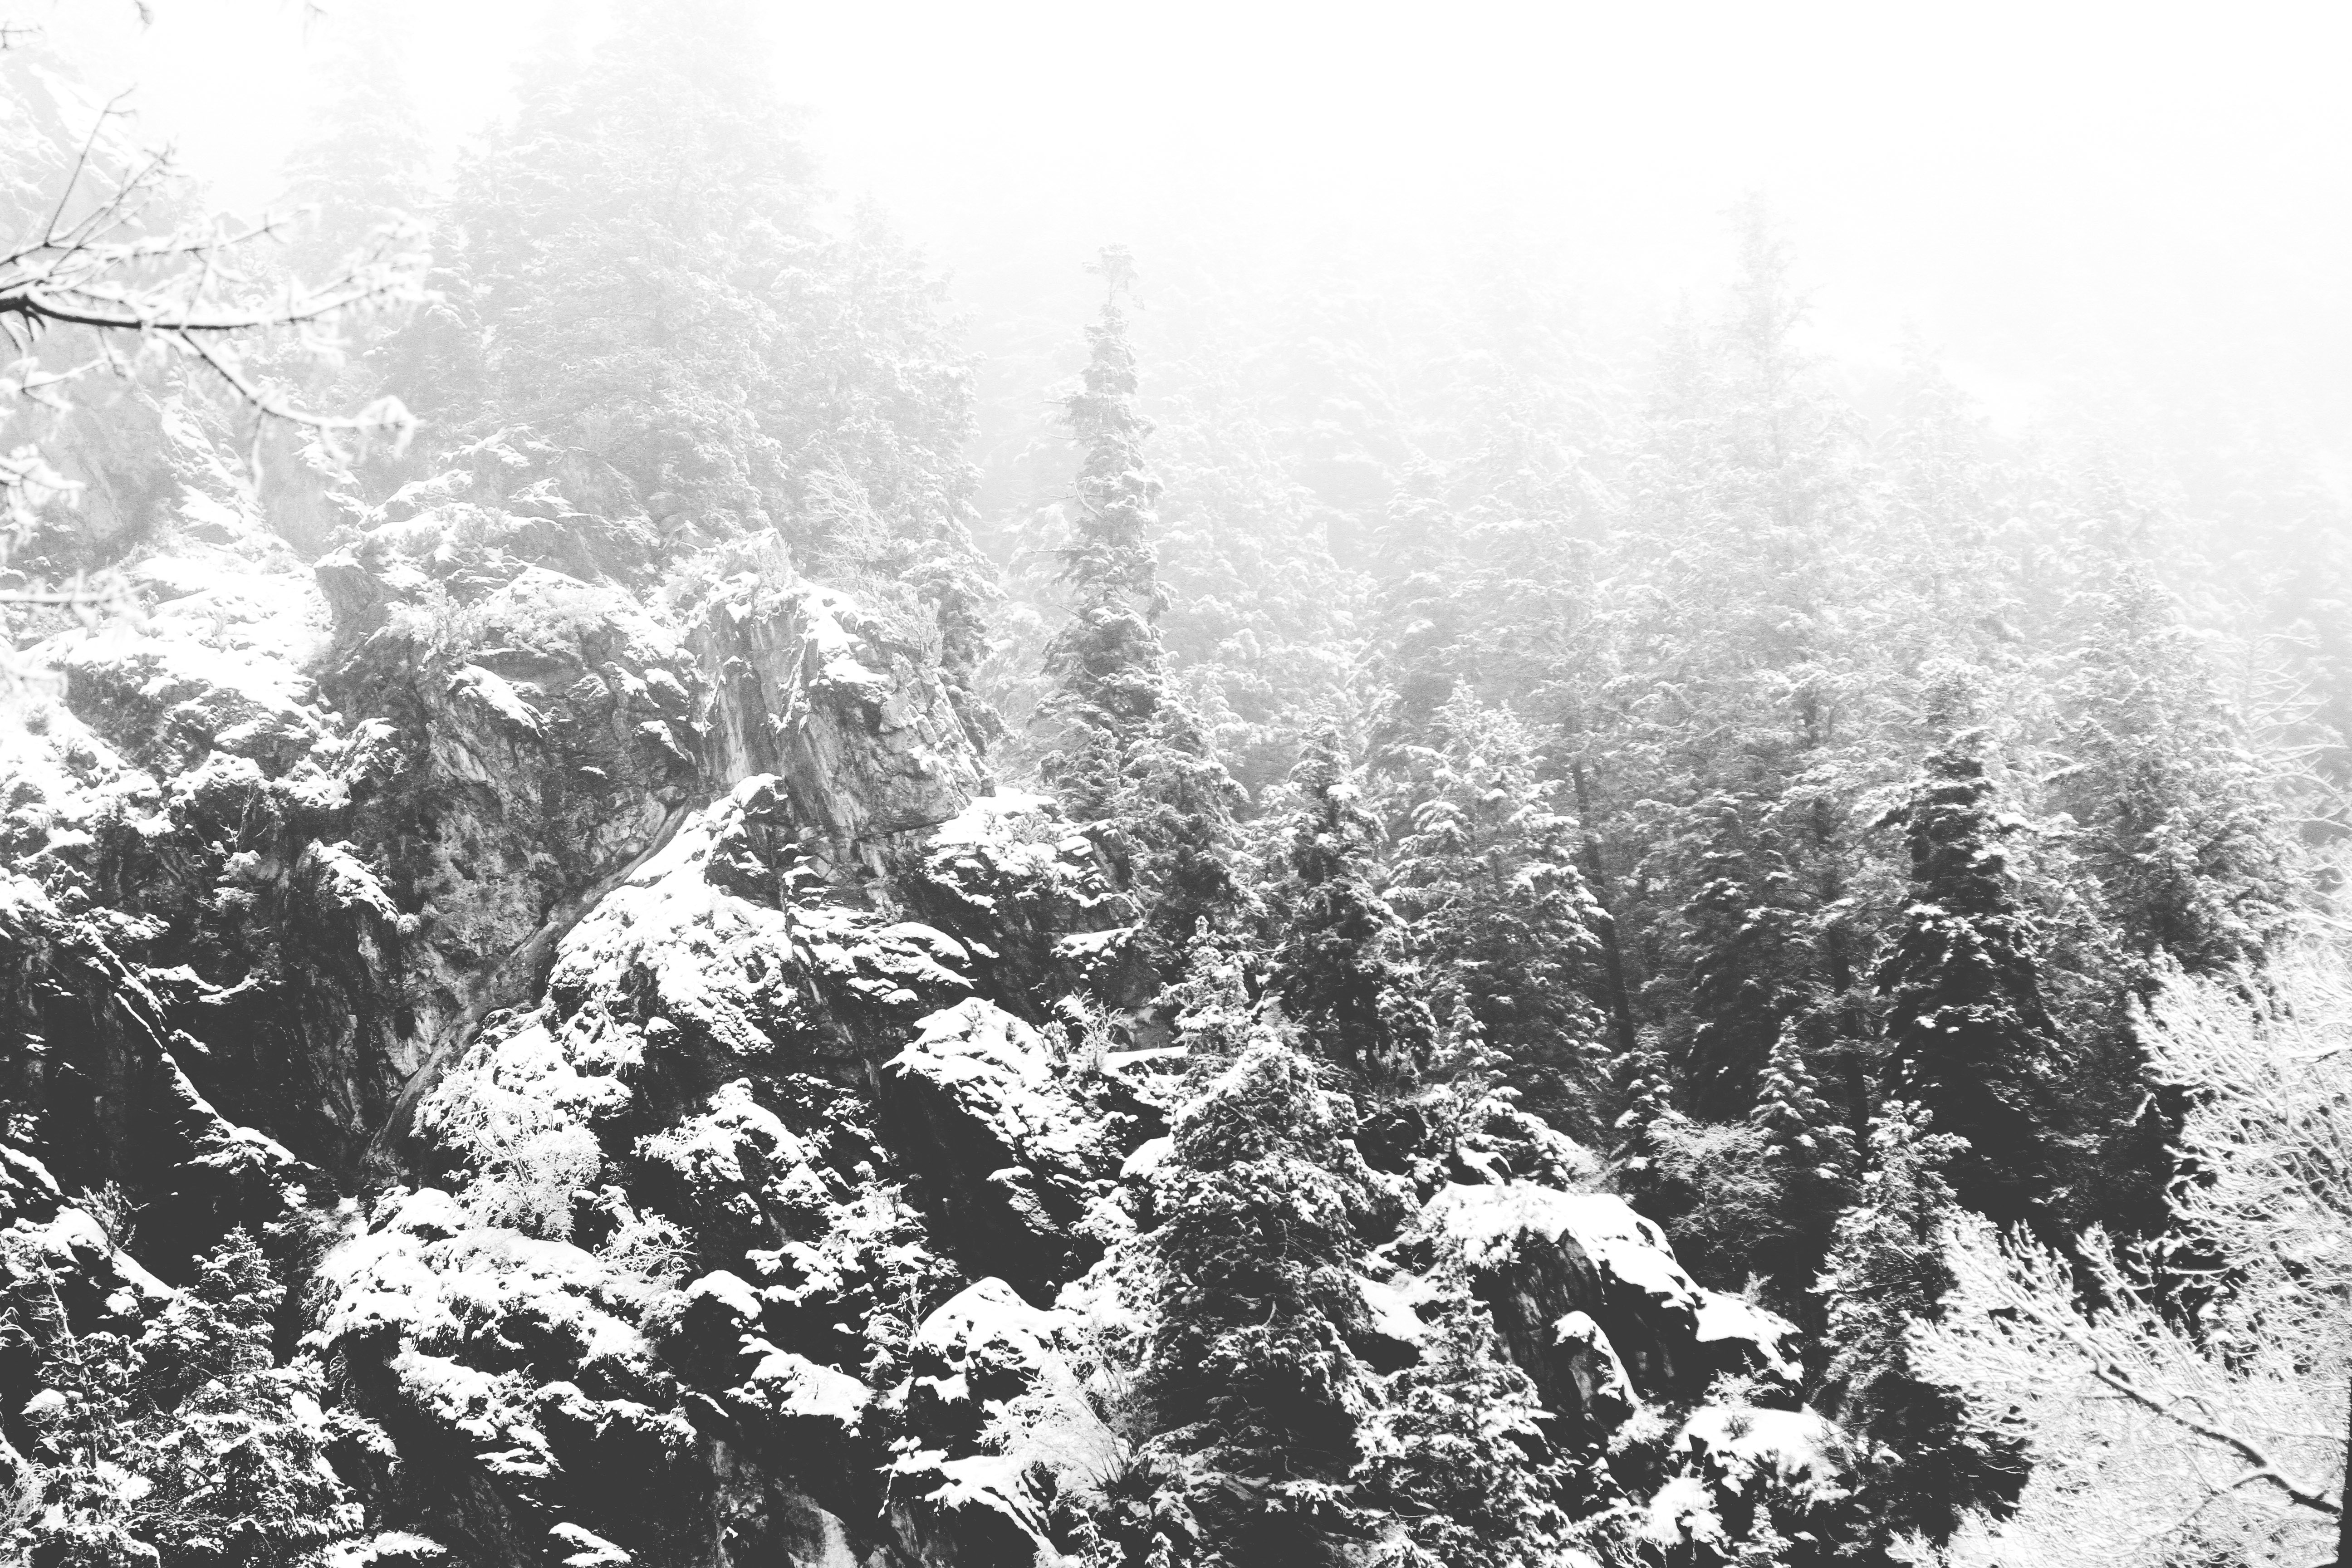
tree, forest, branch, snow, winter, black and white, frost, weather, monochrome, season, spruce, woodland, habitat, freezing, monochrome photography, natural environment, atmospheric phenomenon, woody plant